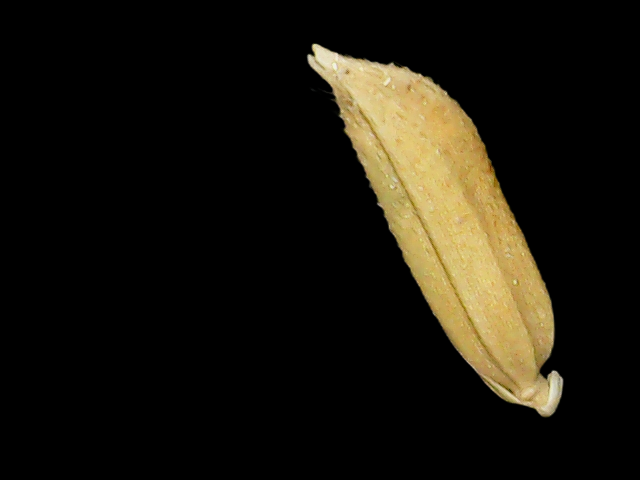
Rice variety: Binadhan07